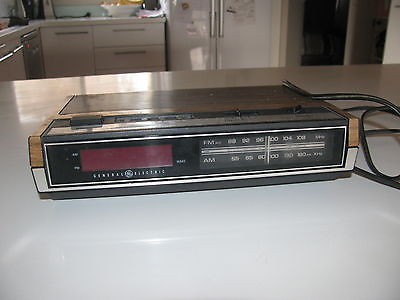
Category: toaster